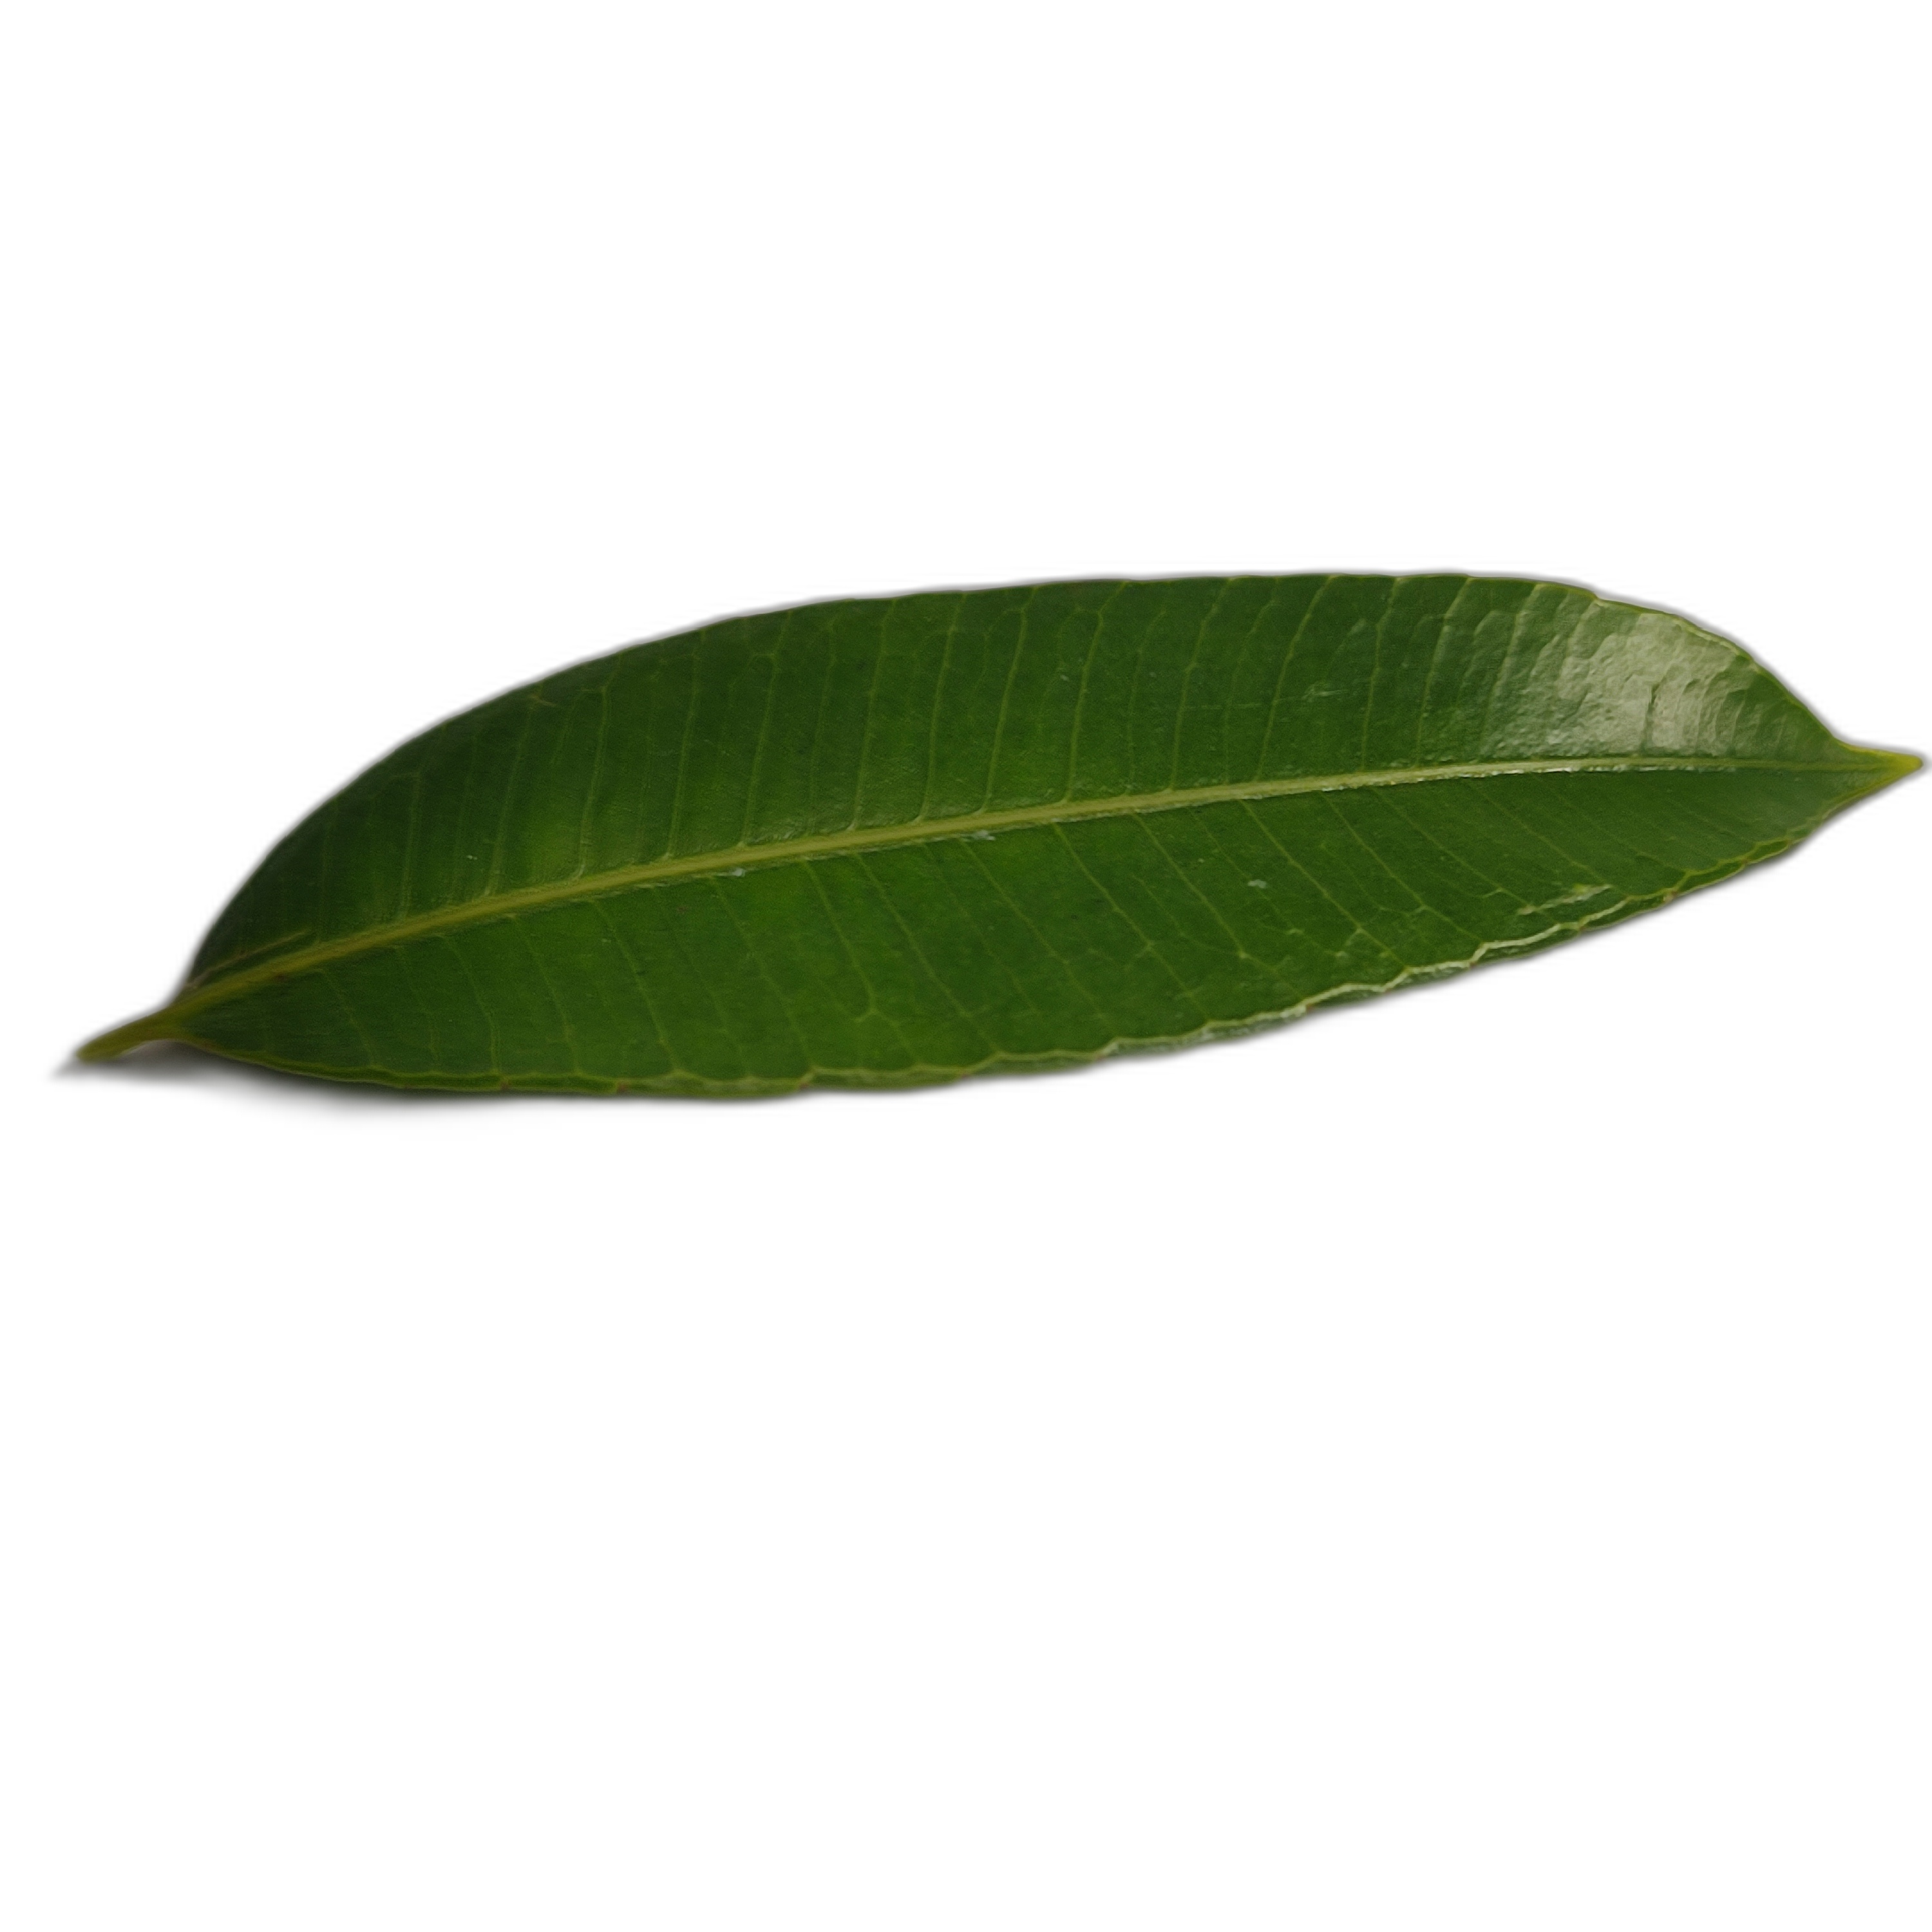
Label: healthy